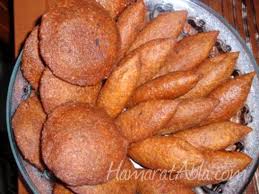
Yemek: icli_kofte